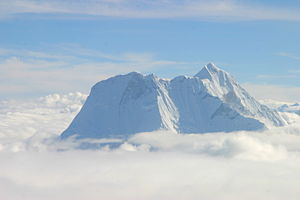
Melungtse
Melungtse fotograferet fra et fly. Hovedspidsen i baggrunden, Melungtse II til venstre i forgrunden.
Melungtse, er det højeste bjerg i bjergkæden Rolwaling Himal, i Himalaya, i Tibet. Toppen ligger på 7.181 meter over havet.